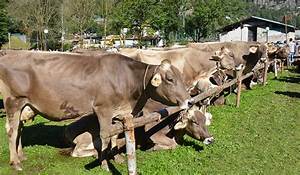
Label: mucca